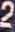
Number: 2